Lois Weber

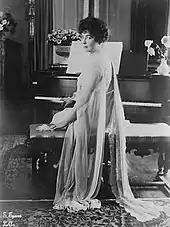
Lois Weber at the piano (1912)

As a girl, music was her passion, and her most treasured possession was a baby grand piano.